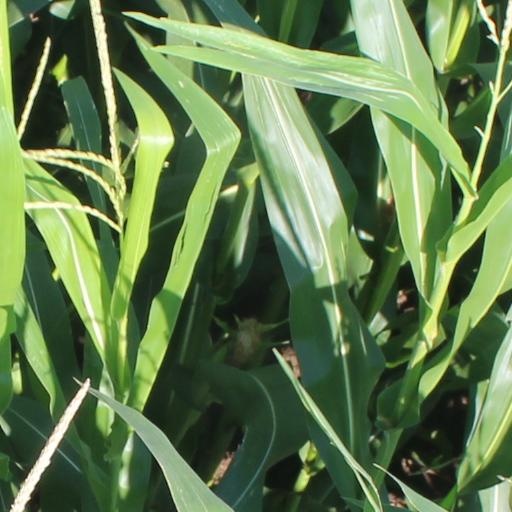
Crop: maize; corn